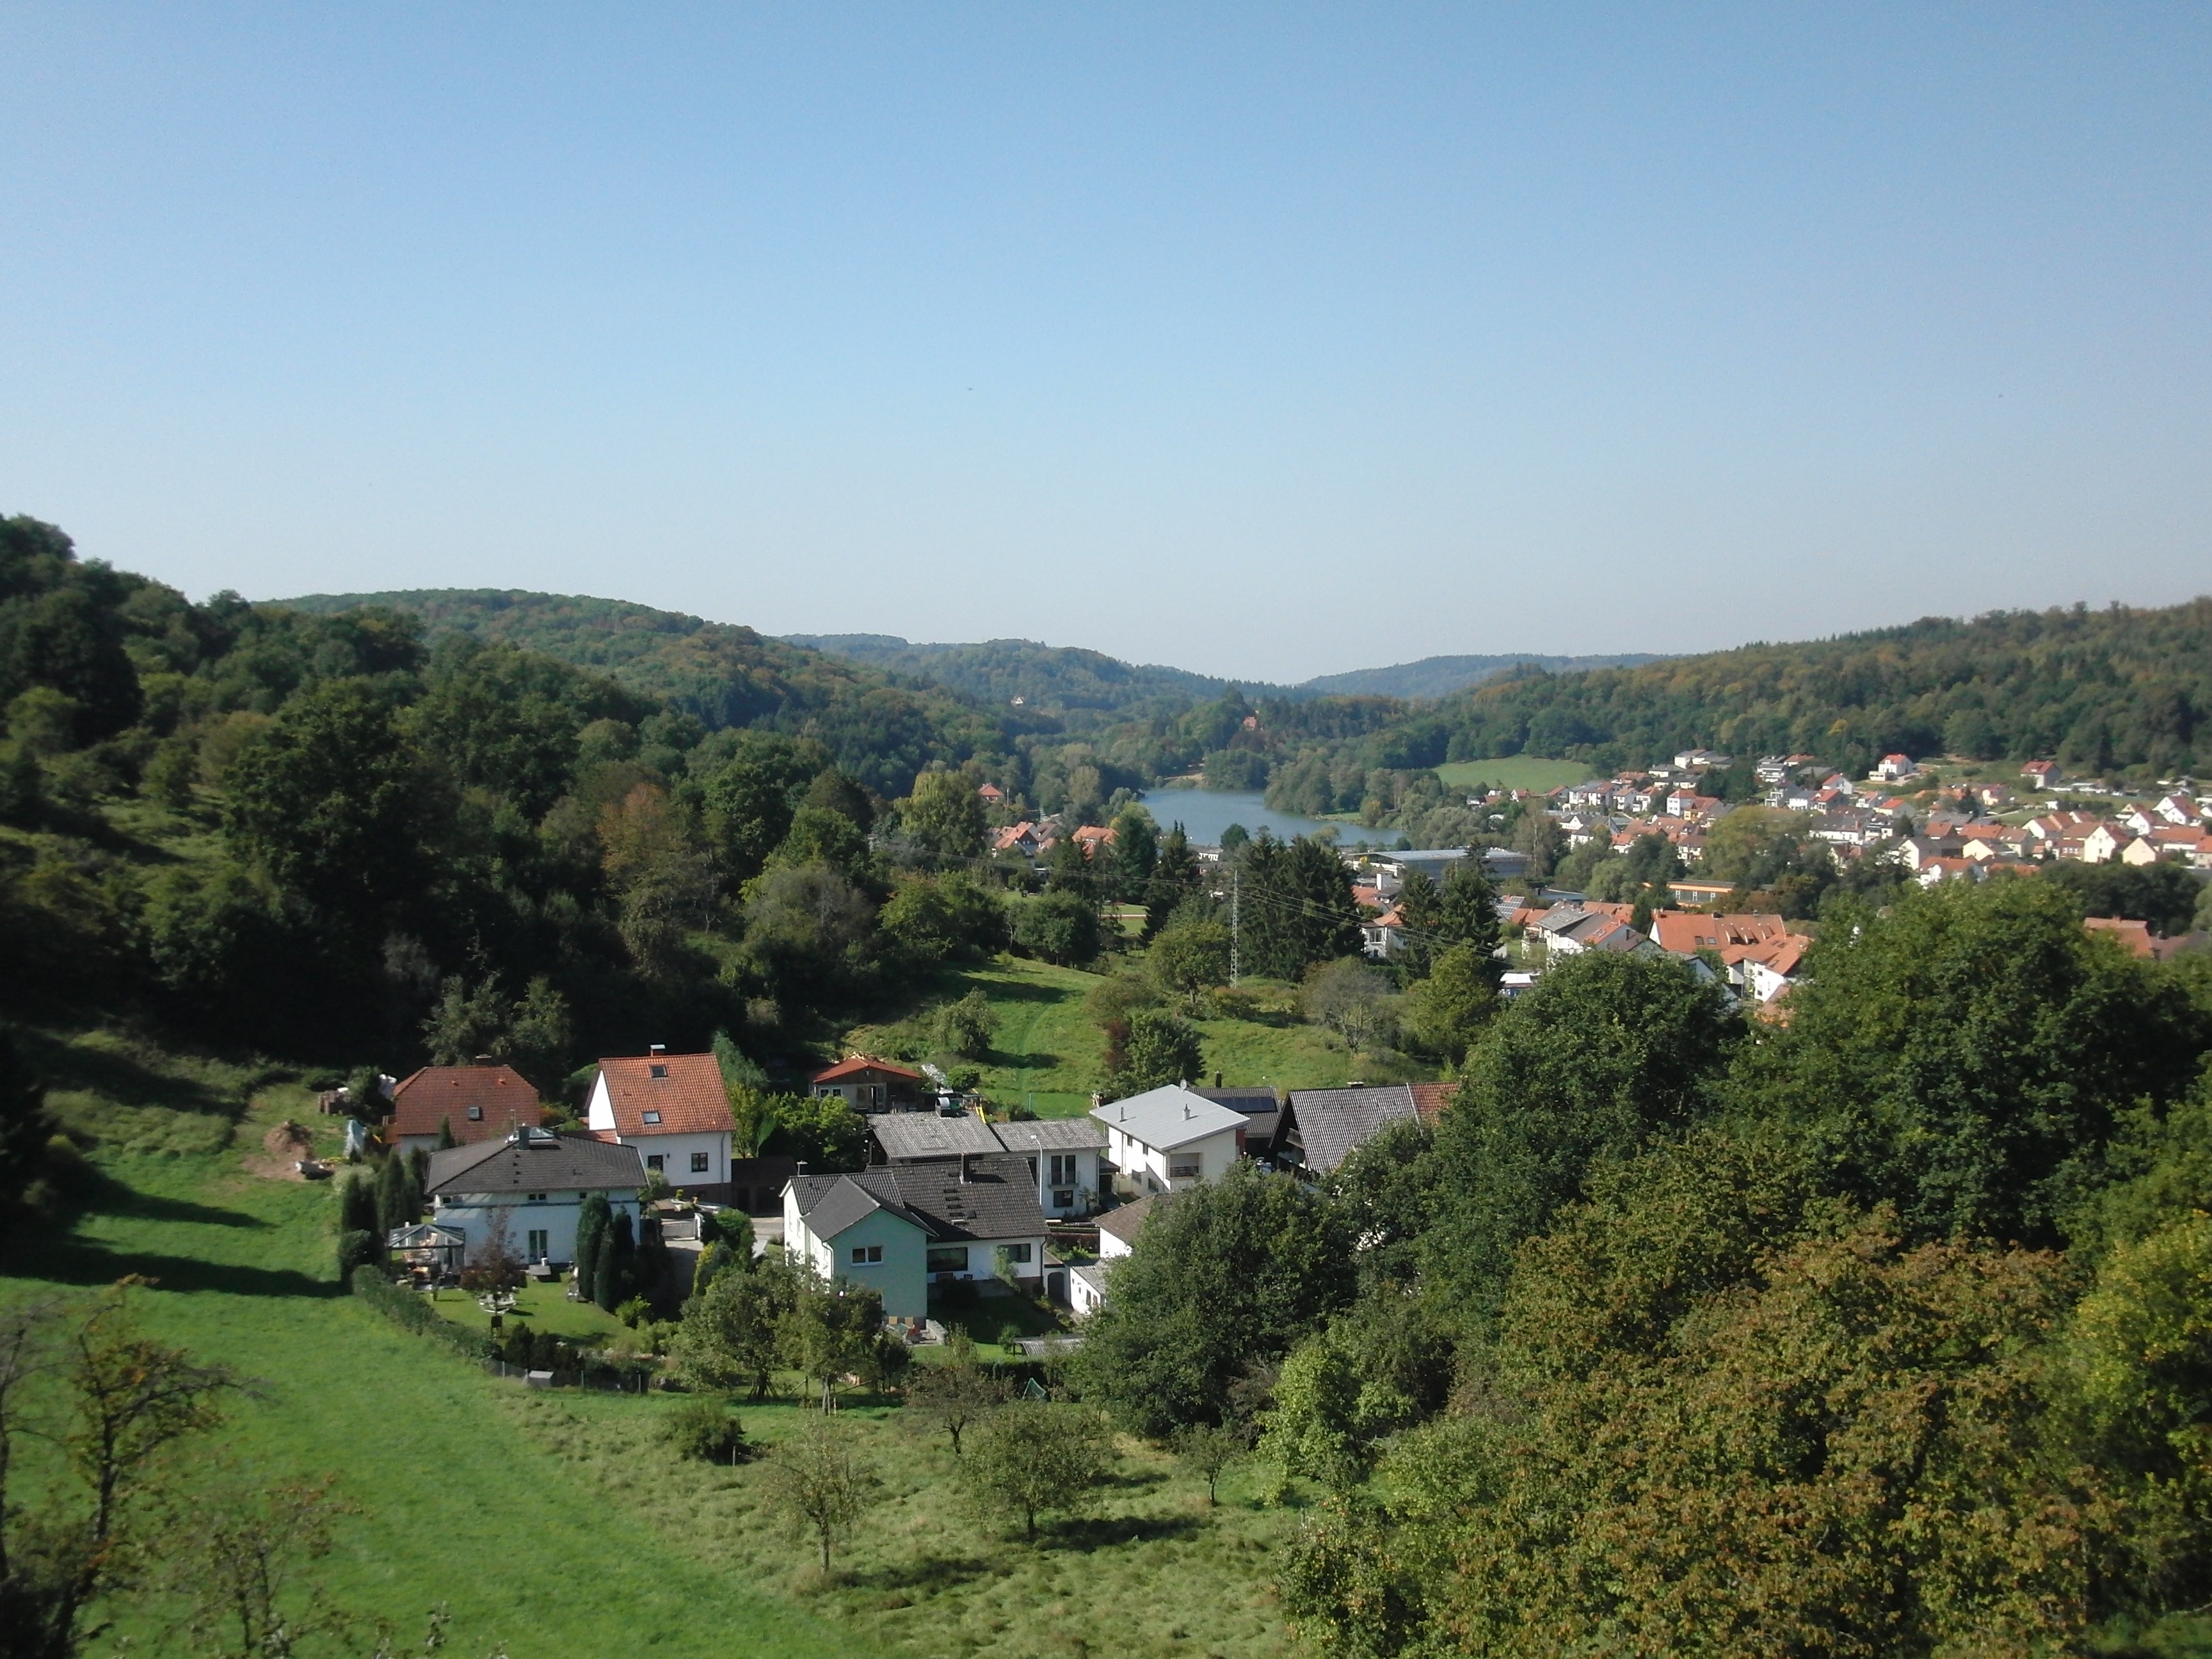
landscape, nature, mountain, hill, town, valley, mountain range, summer, village, estate, rural area, aerial photography, saarland, residential area, human settlement, mountainous landforms